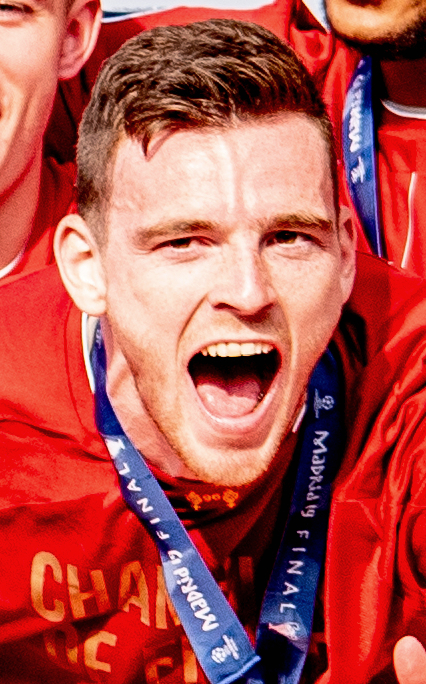
แอนดรูว์ รอเบิร์ตสัน

| name = แอนดรูว์ รอเบิร์ตสันเครื่องราชอิสริยาภรณ์จักรวรรดิบริติช|MBE
| image = LFC Parade 2019 01 Andy Robertson.jpg
| caption = รอเบิร์ตสันในงานพาเหรดชัยชนะหลังสโมสรฟุตบอลลิเวอร์พูล|ลิเวอร์พูลชนะยูฟ่าแชมเปียนส์ลีก นัดชิงชนะเลิศ 2019
| fullname = แอนดรูว์ เฮนรี รอเบิร์ตสัน
| birth_place = กลาสโกว์ สกอตแลนด์
| position = กองหลัง|แบ็กซ้าย
| currentclub = สโมสรฟุตบอลลิเวอร์พูล|ลิเวอร์พูล
| clubnumber = 26
| youthyears1 = –2009
| youthclubs1 = เซลติก
| youthyears2 = 2009–2012
| youthclubs2 = สโมสรฟุตบอลควีนส์พาร์ก|ควีนส์พาร์ก
| years1 = 2012–2013
| clubs1 = สโมสรฟุตบอลควีนส์พาร์ก|ควีนส์พาร์ก
| caps1 = 34
| goals1 = 2
| years2 = 2013–2014
| clubs2 = สโมสรฟุตบอลดันดียูไนเต็ด|ดันดียูไนเต็ด
| caps2 = 36
| goals2 = 3
| years3 = 2014–2017
| clubs3 = สโมสรฟุตบอลฮัลล์ซิตี|ฮัลล์ซิตี
| caps3 = 99
| goals3 = 3
| years4 = 2017–
| clubs4 = สโมสรฟุตบอลลิเวอร์พูล|ลิเวอร์พูล
| caps4 = 223
| goals4 = 10
| nationalyears1 = 2013–2015
| nationalteam1 = สกอตแลนด์ อายุไม่เกิน 21 ปี
| nationalcaps1 = 4
| nationalgoals1 = 0
| nationalyears2 = 2014–
| nationalteam2 = ฟุตบอลทีมชาติสกอตแลนด์|สกอตแลนด์
| nationalcaps2 = 67
| nationalgoals2 = 3
แอนดรูว์ เฮนรี รอเบิร์ตสัน (; เกิด 11 มีนาคม ค.ศ. 1994) เป็นนักฟุตบอลชาวสกอตแลนด์ ปัจจุบันเล่นในตำแหน่งกองหลัง|แบ็กซ้ายในพรีเมียร์ลีก ให้กับสโมสรฟุตบอลลิเวอร์พูล|ลิเวอร์พูลและฟุตบอลทีมชาติสกอตแลนด์
== สโมสรอาชีพ ==
=== ฮัลล์ซิตี ===
=== ลิเวอร์พูล ===
ในวันที่ 21 กรกฎาคม ค.ศ. 2017 รอเบิร์ตสันย้ายไปร่วมทีมลิเวอร์พูล ด้วยค่าตัว 8 ล้านปอนด์ โดยรอเบิร์ตสันได้สวมเสื้อหมายเลข 26 ต่อมา ในวันที่ 19 สิงหาคม ค.ศ. 2017 รอเบิร์ตสันลงเล่นให้กับ ลิเวอร์พูล เป็นนัดแรกโดยลงสนามเป็นตัวจริง ในนัดที่ ลิเวอร์พูล เปิดสนามแอนฟีลด์เอาชนะ สโมสรฟุตบอลคริสตัลพาเลซ|คริสตัลพาเลซ 1-0 ต่อมา ในวันที่ 13 พฤษภาคม ค.ศ. 2018 พรีเมียร์ลีก นัดปิดฤดูกาล 2017–18 ลิเวอร์พูล เปิดสนามแอนฟีลด์เจอกับ สโมสรฟุตบอลไบรตันแอนด์โฮฟอัลเบียน|ไบรตันแอนด์โฮฟอัลเบียน ในนัดนี้ ลิเวอร์พูล จะต้องชนะเพื่อการันตีโควต้าพื้นที่ในยูฟ่าแชมเปียนส์ลีก รอเบิร์ตสันทำประตูแรกในสีเสื้อของ ลิเวอร์พูล ช่วยให้ ลิเวอร์พูล เอาชนะ ไบรตันแอนด์โฮฟอัลเบียน 4-0 ทำให้ ลิเวอร์พูล จบอันดับที่ 4 และคว้าโควต้าแชมเปียนส์ลีก ในฤดูกาล2018-2019ได้สำเร็จ
ในวันที่ 18 มกราคม ค.ศ. 2019 รอเบิร์ตสันตัดสินใจต่อสัญญาระยะยาวกับสโมสรลิเวอร์พูล ไปจนถึงปี 2024 แอนดี รอเบิร์ตสัน เซ็นสัญญาระยะยาวฉบับใหม่กับลิเวอร์พูล (วิดีโอ) ต่อมา รอเบิร์ตสันยังได้ติดทีมยอดเยี่ยมของพีเอฟเอ ร่วมกับ เทรนต์ อเล็กซานเดอร์-อาร์โนลด์, ซาดีโย มาเน และ เฟอร์จิล ฟัน ไดก์ 3 นักเตะของลิเวอร์พูล อีกด้วย ต่อมา ในวันที่ 1 มิถุนายน ค.ศ. 2019 ยูฟ่าแชมเปียนส์ลีก นัดชิงชนะเลิศ 2019 ลิเวอร์พูล เจอกับ ทอตนัมฮอตสเปอร์ ที่เอสตาดิโอเมโตรโปลิตาโน (มาดริด)|วันดาเมโตรโปลิตาโน ในมาดริด, ประเทศสเปน สุดท้าย ลิเวอร์พูล เอาชนะ ทอตนัมฮอตสเปอร์ 2-0 ช่วยให้ ลิเวอร์พูล คว้าแชมป์ยูฟ่าแชมเปียนส์ลีก สมัยที่ 6 ได้สำเร็จ Match Report: ลิเวอร์พูลคว้าถ้วยแชมเปียนส์ลีกหลังชนะสเปอร์ส 2-0
ในวันที่ 14 สิงหาคม ค.ศ. 2019 ยูฟ่าซูเปอร์คัพ 2019 ลิเวอร์พูล แชมป์ยูฟ่าแชมเปียนส์ลีก ฤดูกาล 2018–19 เจอกับ สโมสรฟุตบอลเชลซี|เชลซี แชมป์ยูฟ่ายูโรปาลีก ฤดูกาล 2018–19 ที่สนามโวดาโฟนพาร์ก, อิสตันบูล ประเทศตุรกี สุดท้าย ลิเวอร์พูล เอาชนะ เชลซี ในการดวลจุดโทษ 5-4 ช่วยให้ ลิเวอร์พูล คว้าแชมป์ยูฟ่าซูเปอร์คัพ สมัยที่ 4 ได้สำเร็จ Match Report: ลิเวอร์พูลคว้าแชมป์ซูเปอร์ คัพ หลังดวลจุดโทษชนะเชลซี ต่อมา ในวันที่ 2 ตุลาคม ค.ศ. 2019 ยูฟ่าแชมเปียนส์ลีก ฤดูกาล 2019–20 รอบแบ่งกลุ่ม กลุ่ม E รอเบิร์ตสันทำประตูแรกในยูฟ่าแชมเปียนส์ลีก ฤดูกาล 2019–20 นัดที่ ลิเวอร์พูล เปิดสนามแอนฟีลด์เอาชนะ สโมสรฟุตบอลเร็ดบุลซัลทซ์บวร์ค|เร็ดบุลซัลทซ์บวร์ค จากออสเตรีย 4-3 Match Report: ลิเวอร์พูลเฉือนซัลซ์บวร์ก 4-3 ในแชมเปียนส์ลีก ต่อมา ในวันที่ 2 พฤศจิกายน ค.ศ. 2019 รอเบิร์ตสันทำประตูแรกในพรีเมียร์ลีก ฤดูกาล 2019–20 นัดที่ ลิเวอร์พูล เอาชนะ สโมสรฟุตบอลแอสตันวิลลา|แอสตันวิลลา ที่วิลลาพาร์ก 2-1 Match Report: ลิเวอร์พูลพลิกกลับมาชนะวิลลาด้วยประตูชัยช่วงทดเวลา ต่อมา ในวันที่ 21 ธันวาคม ค.ศ. 2019 ฟุตบอลชิงแชมป์สโมสรโลก 2019 นัดชิงชนะเลิศ ลิเวอร์พูล เจอกับ กลูบีจีเรกาตัสดูฟลาเม็งกู|ฟลาเม็งกู ตัวแทน คอนเมบอล ในฐานะแชมป์เก่าของ โกปาลิเบร์ตาโดเรส ที่สนามกีฬาแห่งชาติคาลิฟา ในโดฮา, ประเทศกาตาร์ สุดท้าย ลิเวอร์พูล เอาชนะ ฟลาเม็งกู ในช่วงต่อเวลาพิเศษ 1-0 ช่วยให้ ลิเวอร์พูล คว้าแชมป์ฟุตบอลชิงแชมป์สโมสรโลก สมัยแรกได้สำเร็จ Match Report: ลิเวอร์พูลคว้าแชมป์คลับ เวิลด์ ที่กาตาร์
ในวันที่ 11 กรกฎาคม ค.ศ. 2020 รอเบิร์ตสันทำประตูที่ 2 ในพรีเมียร์ลีก ในนัดที่ ลิเวอร์พูล เปิดสนามแอนฟีลด์เสมอกับ สโมสรฟุตบอลเบิร์นลีย์|เบิร์นลีย์ 1-1 จบฤดูกาล รอเบิร์ตสันช่วยให้ ลิเวอร์พูล คว้าแชมป์พรีเมียร์ลีกครั้งแรกในรอบ 30 ปีได้สำเร็จ อัลบั้มภาพ: ทีมลิเวอร์พูลคว้าแชมป์พรีเมียร์ลีก รอเบิร์ตสันยังได้ติดทีมยอดเยี่ยมของพีเอฟเอ ร่วมกับ เทรนต์ อเล็กซานเดอร์-อาร์โนลด์, เฟอร์จิล ฟัน ไดก์, ซาดีโย มาเน และ จอร์แดน เฮนเดอร์สัน 4 นักเตะของลิเวอร์พูล อีกด้วย 5 นักเตะหงส์แดงมีชื่อในทีมแห่งปีของพีเอฟเอประจำฤดูกาล 2019-20
ในวันที่ 28 กันยายน ค.ศ. 2020 รอเบิร์ตสันทำประตูแรกในพรีเมียร์ลีก ฤดูกาล 2020–21 นัดที่ ลิเวอร์พูล เปิดสนามแอนฟีลด์เอาชนะ สโมสรฟุตบอลอาร์เซนอล|อาร์เซนอล 3-1 Match Report: ลิเวอร์พูลคว้าสามแต้มเหนืออาร์เซนอล
ในวันที่ 24 สิงหาคม ค.ศ. 2021 รอเบิร์ตสันตัดสินใจต่อสัญญาระยะยาวกับสโมสรลิเวอร์พูลถึงปี 2026 แอนดี โรเบิร์ตสัน เซ็นสัญญาระยะยาวฉบับใหม่กับสโมสรลิเวอร์พูล ต่อมา ในวันที่ 19 ธันวาคม ค.ศ. 2021 รอเบิร์ตสันทำประตูแรกในพรีเมียร์ลีก ฤดูกาล 2021–22 แต่ก็โดนใบแดงไล่ออกจากสนาม ในนัดที่ ลิเวอร์พูล เสมอกับ สโมสรฟุตบอลทอตนัมฮอตสเปอร์|ทอตนัมฮอตสเปอร์ ที่สนามกีฬาทอตนัมฮอตสเปอร์ 2-2 ทำให้ รอเบิร์ตสันโดนแบน 3 นัด
ในวันที่ 27 กุมภาพันธ์ ค.ศ. 2022 อีเอฟแอลคัพ 2022 นัดชิงชนะเลิศ ลิเวอร์พูล เจอกับ เชลซี ที่สนามกีฬาเวมบลีย์ สุดท้าย ลิเวอร์พูล เอาชนะ เชลซี ในการดวลจุดโทษ 11-10 ช่วยให้ ลิเวอร์พูล คว้าแชมป์อีเอฟแอลคัพ สมัยที่ 9 ได้สำเร็จ Match Report: ลิเวอร์พูลดวลจุดโทษชนะเชลซีคว้าแชมป์คาราบาว คัพ ต่อมา ในวันที่ 24 เมษายน ค.ศ. 2022 รอเบิร์ตสันทำประตูที่ 2 ในพรีเมียร์ลีก ในนัดที่ ลิเวอร์พูล เปิดสนามแอนฟีลด์เอาชนะ สโมสรฟุตบอลเอฟเวอร์ตัน|เอฟเวอร์ตัน 2-0 Match Report: ลิเวอร์พูลคว้าชัยในเกมเมอร์ซีย์ไซด์ดาร์บีที่แอนฟิลด์
ในวันที่ 14 พฤษภาคม ค.ศ. 2022 เอฟเอคัพ รอบชิงชนะเลิศ 2022 ลิเวอร์พูล เจอกับ เชลซี ที่สนามกีฬาเวมบลีย์ สุดท้าย ลิเวอร์พูล เอาชนะ เชลซี ในการดวลจุดโทษ 6-5 ช่วยให้ ลิเวอร์พูล คว้าแชมป์เอฟเอคัพ สมัยที่ 8 ได้สำเร็จ Match Report: ลิเวอร์พูลดวลจุดโทษชนะเชลซีคว้าแชมป์เอฟเอ คัพ ต่อมา ในวันที่ 22 พฤษภาคม ค.ศ. 2022 พรีเมียร์ลีก นัดปิดฤดูกาล ลิเวอร์พูล เปิดสนามแอนฟีลด์เจอกับ สโมสรฟุตบอลวุลเวอร์แฮมป์ตันวอนเดอเรอส์|วุลเวอร์แฮมป์ตันวอนเดอเรอส์ เป็นนัดตัดสินแชมป์พรีเมียร์ลีกระหว่าง ลิเวอร์พูล กับ แมนเชสเตอร์ซิตี ในนัดนี้ ลิเวอร์พูล จะต้องชนะ วุลเวอร์แฮมป์ตันวอนเดอเรอส์ และต้องลุ้นให้ แมนเชสเตอร์ซิตี ไม่ชนะ สโมสรฟุตบอลแอสตันวิลลา|แอสตันวิลลา ด้วย ลิเวอร์พูล ก็จะได้แชมป์พรีเมียร์ลีก โดย รอเบิร์ตสันยิงประตูให้ ลิเวอร์พูล เอาชนะ วุลเวอร์แฮมป์ตันวอนเดอเรอส์ 3-1 แต่สุดท้าย แมนเชสเตอร์ซิตี เอาชนะ แอสตันวิลลา 3-2 ทำให้ ลิเวอร์พูล พลาดโอกาสคว้าแชมป์พรีเมียร์ลีก อย่างน่าเสียดาย Match Report: ลิเวอร์พูลชนะวูล์ฟส์ในเกมสุดท้ายที่แอนฟิลด์
ในวันที่ 30 กรกฎาคม ค.ศ. 2022 เอฟเอคอมมิวนิตีชีลด์ 2022 ลิเวอร์พูล เจอกับ แมนเชสเตอร์ซิตี ที่คิงเพาเวอร์สเตเดียม สุดท้าย ลิเวอร์พูล เอาชนะ แมนเชสเตอร์ซิตี 3-1 ช่วยให้ ลิเวอร์พูล คว้าแชมป์คอมมิวนิตีชีลด์ สมัยที่ 16 ได้สำเร็จ Match Report: ลิเวอร์พูลชนะแมนฯ ซิตี้ คว้าแชมป์คอมมิวนิตี้ ชิลด์ ต่อมา ในวันที่ 26 ธันวาคม ค.ศ. 2022 รอเบิร์ตสันสร้างสถิติใหม่เป็นกองหลังที่ทำแอสซิสต์ได้มากที่สุดตลอดกาลของพรีเมียร์ลีก ด้วยจำนวน 54 ครั้ง จากการลงเล่นในพรีเมียร์ลีก 231 นัด โดยจ่ายบอลให้ เศาะลาห์ทำประตูในนัดที่ ลิเวอร์พูล เอาชนะ แอสตันวิลลา ที่วิลลาพาร์ก 3-1 Match Report: ลิเวอร์พูลพูลคว้าชัยเหนือวิลล่าในวันบ๊อกซิ่ง เดย์
ในวันที่ 16 กันยายน ค.ศ. 2023 รอเบิร์ตสันทำประตูแรกในพรีเมียร์ลีก ฤดูกาล 2023–24 นัดที่ ลิเวอร์พูล เอาชนะ วูลฟ์แฮมตันวันเดอเรอส์ ที่สนามกีฬาโมลีนิวส์ 3-1 Match Report: ลิเวอร์พูลบุกพลิกชนะวูล์ฟส์ 3-1 ต่อมา ในวันที่ 5 พฤษภาคม ค.ศ. 2024 รอเบิร์ตสันทำประตูที่ 3 ในพรีเมียร์ลีก ในนัดที่ ลิเวอร์พูล เปิดสนามแอนฟีลด์เอาชนะ ทอตนัมฮอตสเปอร์ 4-2 Match Report: ลิเวอร์พูลเปิดแอนฟิลด์ถล่มสเปอร์ส 4-2
== สถิติอาชีพ ==
=== สโมสร ===
| class="wikitable" style="text-align: center;"
|+ การลงเล่นและประตูต่อสโมสร ฤดูกาล และการแข่งขัน
|-
!rowspan=2|สโมสร
!rowspan=2|ฤดูกาล
!colspan=3|ลีก
!colspan=2|คัพ
!colspan=2|ลีกคัพ
!colspan=2|ยุโรป
!colspan=2|อื่น ๆ
!colspan=2|รวม
|-
!ดิวิชัน!!ลงเล่น!!ประตู!!ลงเล่น!!ประตู!!ลงเล่น!!ประตู!!ลงเล่น!!ประตู!!ลงเล่น!!ประตู!!ลงเล่น!!ประตู
|-
|สโมสรฟุตบอลควีนส์พาร์ก|ควีนส์พาร์ก
|2012–13 Queen's Park F.C. season|2012–13
|Scottish Football League Third Division|สกอตติชดิวิชันที่สาม
|34||2||2||0||3||0||colspan=2|—||4ลงเล่นสองครั้งในสกอตติชชาลเลนจ์คัพ สองครั้งในรอบเพลย์ออฟดิวิชันที่สอง||0||43||2
|-
|สโมสรฟุตบอลดันดียูไนเต็ด|ดันดียูไนเต็ด
|2013–14 Dundee United F.C. season|2013–14
|สกอตติชพรีเมียร์ชิป
|36||3||5||2||3||0||colspan=2|—||colspan=2|—||44||5
|-
|rowspan="4"|สโมสรฟุตบอลฮัลล์ซิตี|ฮัลล์ซิตี
|2014–15 Hull City A.F.C. season|2014–15
|พรีเมียร์ลีก
|24||0||0||0||0||0||0||0||colspan=2|—||24||0
|-
|2015–16 Hull City A.F.C. season|2015–16
|Football League Championship|แชมเปียนชิป
|42||2||2||0||5||1||colspan=2|—||3ลงเล่นใน2016 Football League play-offs#Championship|รอบเพลย์ออฟชิงชนะเลิศ||1||52||4
|-
|2016–17 Hull City A.F.C. season|2016–17
|พรีเมียร์ลีก
|33||1||2||0||4||0||colspan=2|—||colspan=2|—||39||1
|-
!colspan=2|รวม
!99!!3!!4!!0!!9!!1!!0!!0!!3!!1!!115!!5
|-
|rowspan="9"|สโมสรฟุตบอลลิเวอร์พูล|ลิเวอร์พูล
|สโมสรฟุตบอลลิเวอร์พูลในฤดูกาล 2017–18|2017–18
|พรีเมียร์ลีก
|22||1||1||0||1||0||6||0||colspan=2|—||30||1
|-
|สโมสรฟุตบอลลิเวอร์พูลในฤดูกาล 2018–19|2018–19
|พรีเมียร์ลีก
|36||0||0||0||0||0||12||0||colspan=2|—||48||0
|-
|สโมสรฟุตบอลลิเวอร์พูลในฤดูกาล 2019–20|2019–20
|พรีเมียร์ลีก
|36||2||1||0||0||0||8||1||4||0||49||3
|-
|สโมสรฟุตบอลลิเวอร์พูลในฤดูกาล 2020–21|2020–21
|พรีเมียร์ลีก
|38||1||1||0||0||0||10||0||1||0||50||1
|-
|สโมสรฟุตบอลลิเวอร์พูลในฤดูกาล 2021–22|2021–22
|พรีเมียร์ลีก
|29||3||4||0||4||0||10||0||colspan=2|—||47||3
|-
|สโมสรฟุตบอลลิเวอร์พูลในฤดูกาล 2022–23|2022–23
|พรีเมียร์ลีก
|34||0||2||0||1||0||5||0||1||0||43||0
|-
|สโมสรฟุตบอลลิเวอร์พูลในฤดูกาล 2023–24|2023–24
|พรีเมียร์ลีก
|23||3||2||0||1||0||4||0||colspan="2"|—||30||3
|-
|สโมสรฟุตบอลลิเวอร์พูลในฤดูกาล 2024–25|2024–25
|พรีเมียร์ลีก
|5||0||0||0||1||0||0||0||colspan="2"|—||6||0
|-
!colspan=2|รวม
!223||10||11||0||8||0||55||1||6||0||303||11
|-
!colspan=3|รวมทั้งหมด
!392||18||22||2||23||1||55||1||13||1||505||23
|
=== ทีมชาติ ===
=== ประตูในนามทีมชาติ ===
| class="wikitable sortable"
|-
!scope=col|ลำดับ
!scope=col|วันที่
!scope=col|สนามแข่ง
!scope=col|Cap
!scope=col|คู่แข่ง
!scope=col|คะแนน
!scope=col|ผล
!scope=col|การแข่งขัน
!class=unsortable|อ้างอิง
|-
|align=center|1||18 พฤศจิกายน 2014||เซลติกพาร์ก กลาสโกว์ ประเทศสกอตแลนด์||align=center|5||||align=center|1–2||align=center|1–3||เกมกระชับมิตร|กระชับมิตร||align=center|
|-
|align=center|2||1 กันยายน 2017||LFF Stadium วิลนีอัส ประเทศลิทัวเนีย|| align="center" |16||||align=center|2–0||align=center|3–0||ฟุตบอลโลก 2018 รอบคัดเลือก||align=center|
|-
|align=center|3||8 มิถุนายน 2019||แฮมป์เดนพาร์ก กลาสโกว์ สกอตแลนด์||align=center|30||||align=center|1–0||align=center|2–1||ฟุตบอลชิงแชมป์แห่งชาติยุโรป 2020 รอบคัดเลือก||align=center|
|
== เกียรติประวัติ ==
=== สโมสร ===
ฮัลล์ซิตี
* ฟุตบอลลีกแชมเปียนชิป รอบเพลย์ออฟ: 2016
ลิเวอร์พูล
* พรีเมียร์ลีก: พรีเมียร์ลีก ฤดูกาล 2019–20|2019–20
* เอฟเอคัพ: เอฟเอคัพ ฤดูกาล 2021–22|2021–22
* อีเอฟแอลคัพ: อีเอฟแอลคัพ ฤดูกาล 2021–22|2021–22, อีเอฟแอลคัพ ฤดูกาล 2023–24|2023–24
* เอฟเอคอมมิวนิตีชีลด์: เอฟเอคอมมิวนิตีชีลด์ 2022|2022
* ยูฟ่าแชมเปียนส์ลีก: ยูฟ่าแชมเปียนส์ลีก ฤดูกาล 2018–19|2018–19
* ยูฟ่าซูเปอร์คัพ: ยูฟ่าซูเปอร์คัพ 2019|2019
* ฟุตบอลชิงแชมป์สโมสรโลก: ฟุตบอลชิงแชมป์สโมสรโลก 2019|2019
=== รางวัลส่วนตัว ===
* PFA Scotland Young Player of the Year: 2013–14
* PFA Scotland Team of the Year: 2013–14
* SPFL Player of the Month: พฤศจิกายน 2013
* SPFL Young Player of the Month: กันยายน 2013
* PFA Team of the Year: 2018–19, 2019–20
*UEFA Champions League Breakthrough XI: 2018
* UEFA Champions League Squad of the Season: 2018–19
*UEFA Champions League Team of the Season: 2021–22
*UEFA Team of the Year: 2019
*ESM Team of the Year: 2019–20
*เครื่องราชอิสริยาภรณ์จักรวรรดิบริติช|เครื่องราชอิสริยาภรณ์จักรวรรดิบริติช (Order of the British Empire) ชั้น MBE: 2022
== อ้างอิง ==
== แหล่งข้อมูลอื่น ==
* Profile at the Liverpool F.C. website
* Profile at the Scottish Football Association website
*
หมวดหมู่:นักฟุตบอลชาวสกอตแลนด์
หมวดหมู่:ผู้เล่นในพรีเมียร์ลีก
หมวดหมู่:ผู้เล่นในสกอตติชโปรเฟสชันนัลฟุตบอลลีก
หมวดหมู่:ผู้เล่นสโมสรฟุตบอลฮัลล์ซิตี
หมวดหมู่:ผู้เล่นสโมสรฟุตบอลลิเวอร์พูล
หมวดหมู่:กองหลังฟุตบอล
หมวดหมู่:ผู้เล่นในชุดชนะเลิศยูฟ่าแชมเปียนส์ลีก
หมวดหมู่:ผู้เล่นสโมสรฟุตบอลควีนส์พาร์ก
หมวดหมู่:ผู้เล่นในฟุตบอลชิงแชมป์แห่งชาติยุโรป 2020
หมวดหมู่:บุคคลจากกลาสโกว์
หมวดหมู่:ผู้เล่นในฟุตบอลชิงแชมป์แห่งชาติยุโรป 2024